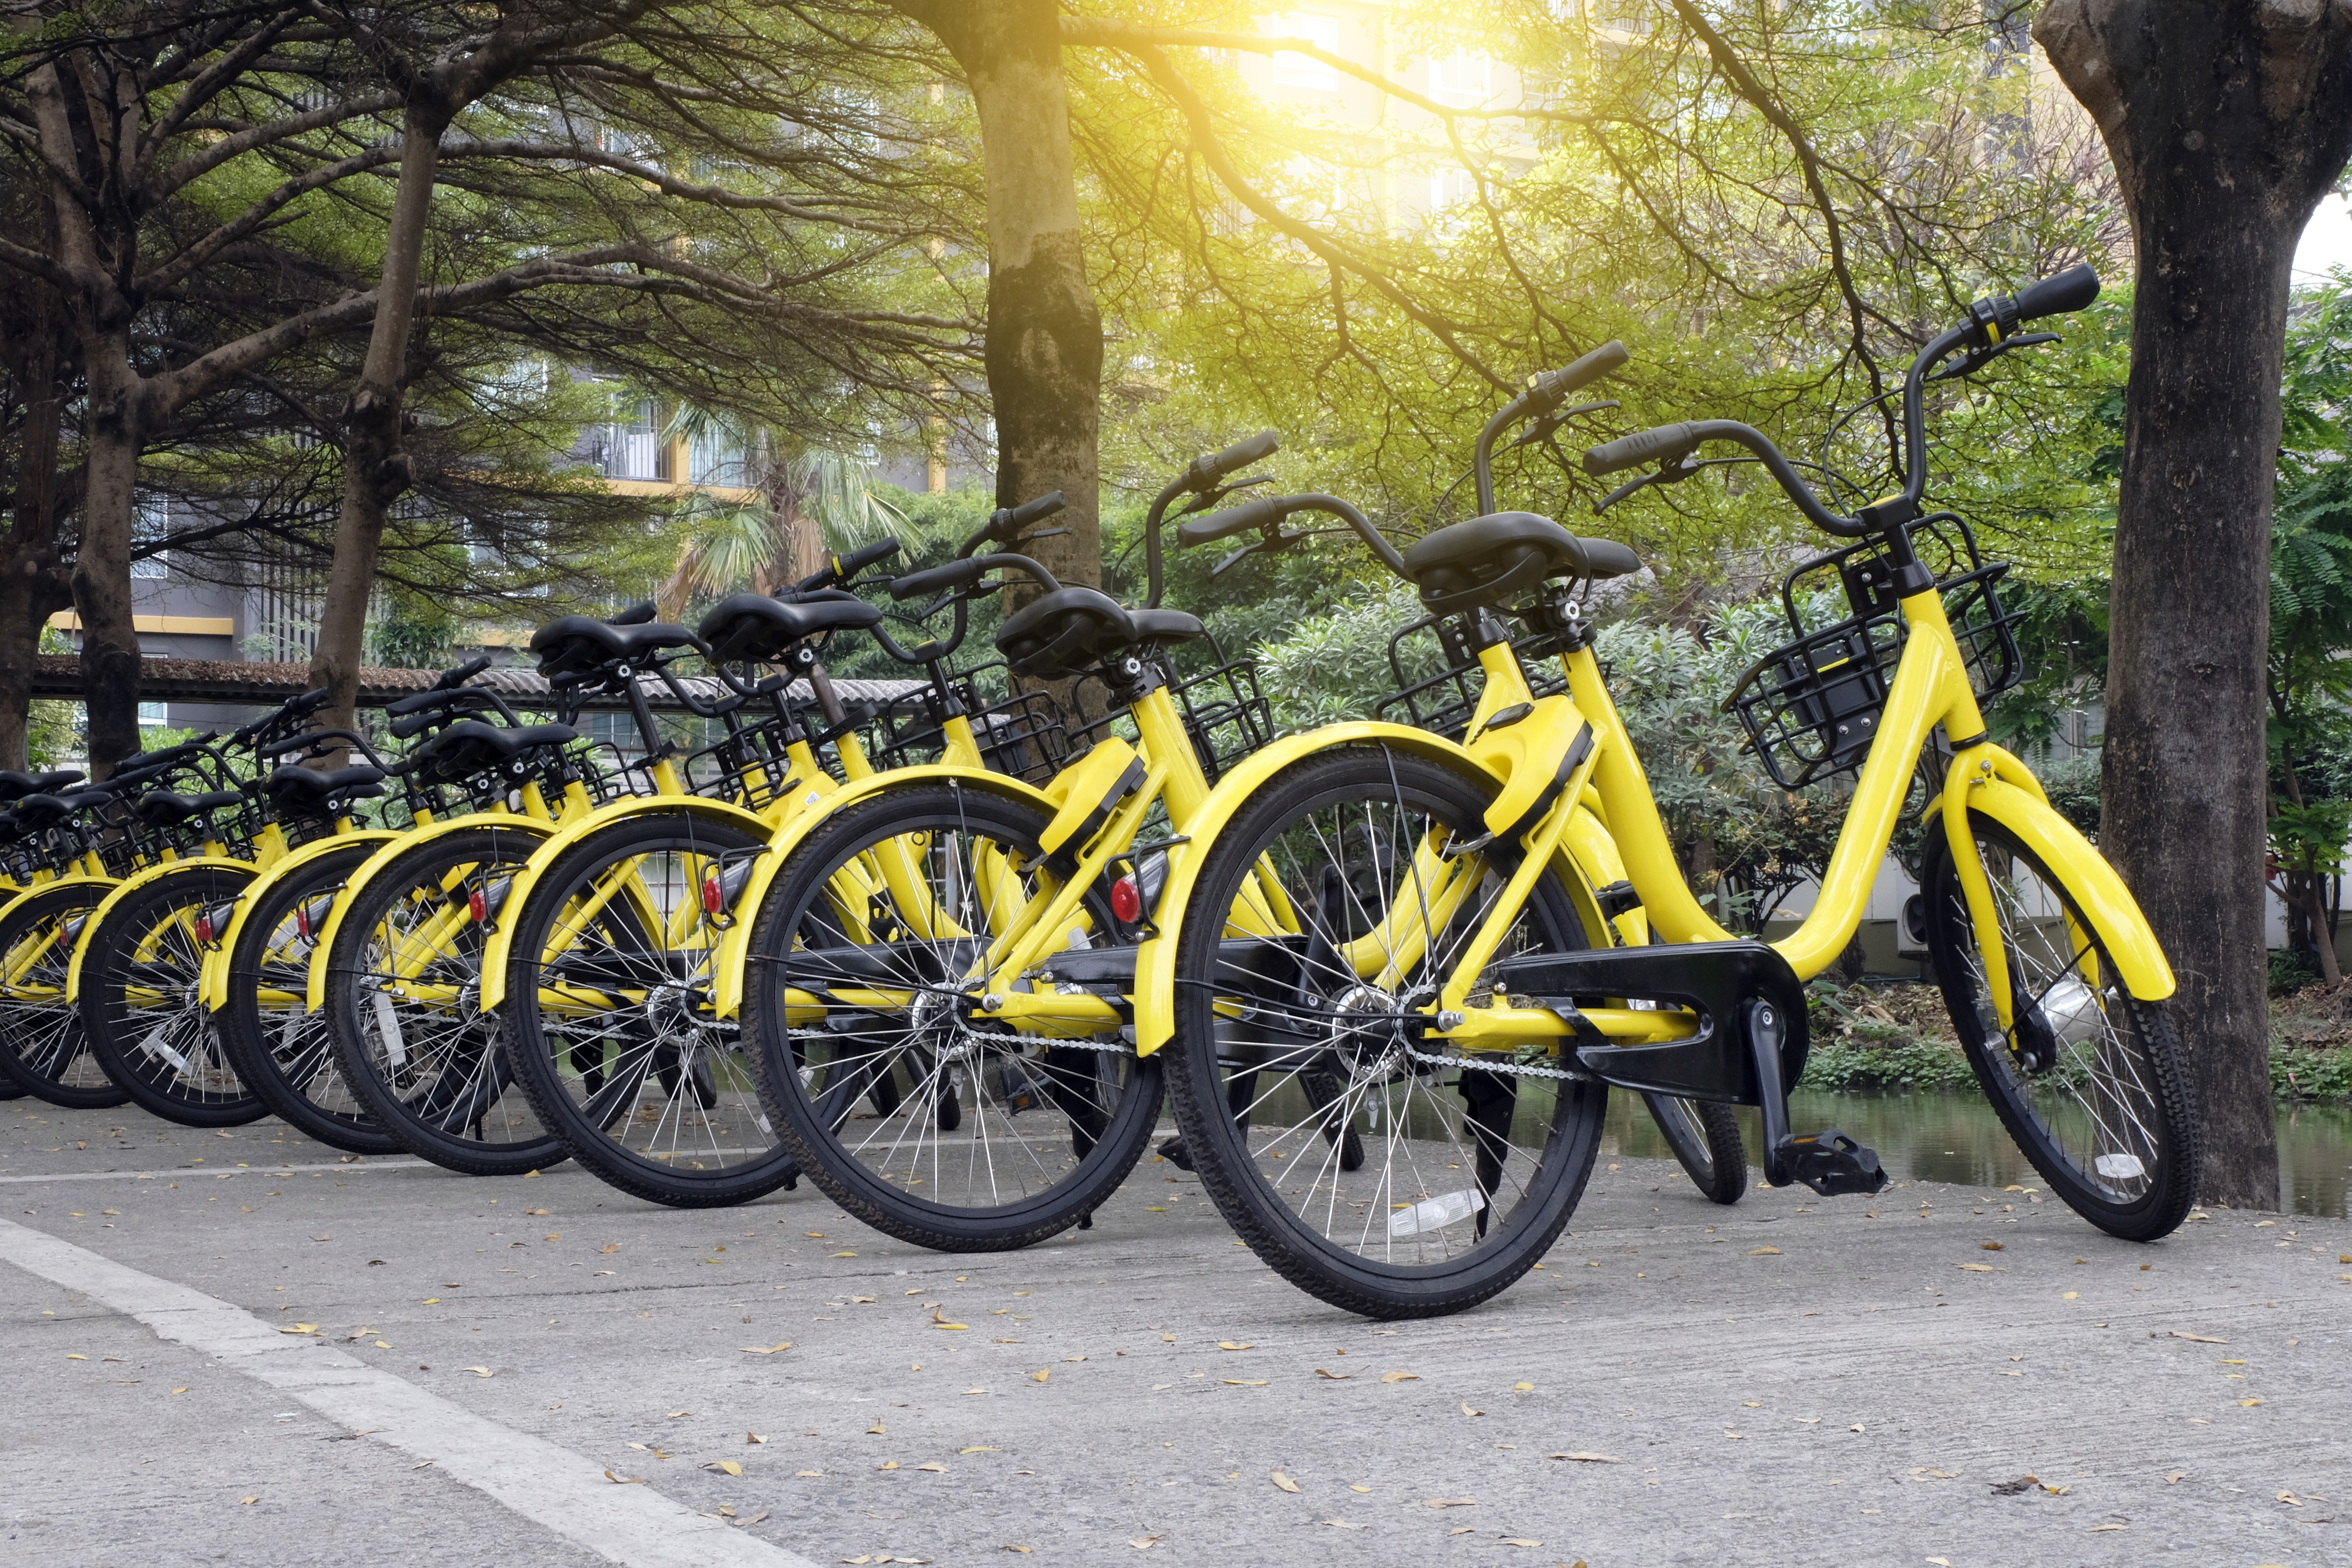
bicycle, bike, biking, china, city, cycle, equipment, group, healthy, hire, many, outdoor, public, rent, rental, ride, row, sidewalk, sport, street, tourism, town, traffic, transport, transportation, travel, urban, vehicle, wheel, land vehicle, yellow, bicycle wheel, bicycle tire, bicycle accessory, mode of transport, tree, spoke, bicycle part, mountain bike, sports equipment, tire, bicycle fork, bicycle handlebar, road bicycle, bicycle frame, bicycle saddle, photography, plant, recreation, bicycle pedal, cycling, road, bicycle drivetrain part, rim, autumn, hybrid bicycle